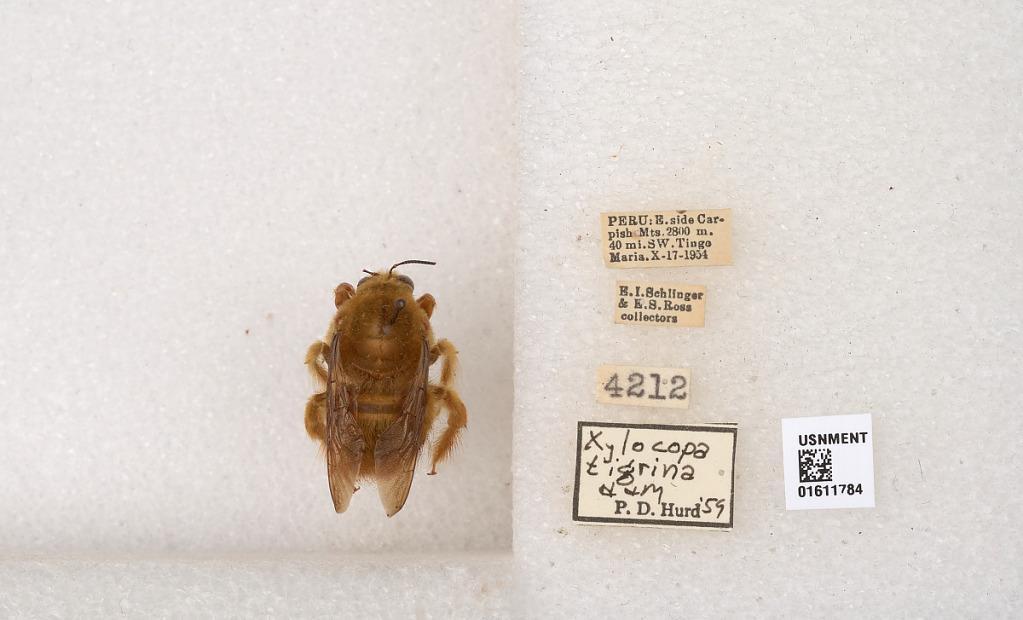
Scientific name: Xylocopa
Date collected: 1954-10-17
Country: Peru
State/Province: Huanuco
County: Huanuco
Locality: E. side Carpish Mts., 40 mi. SW. Tingo Maria
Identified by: Hurd, P. D.